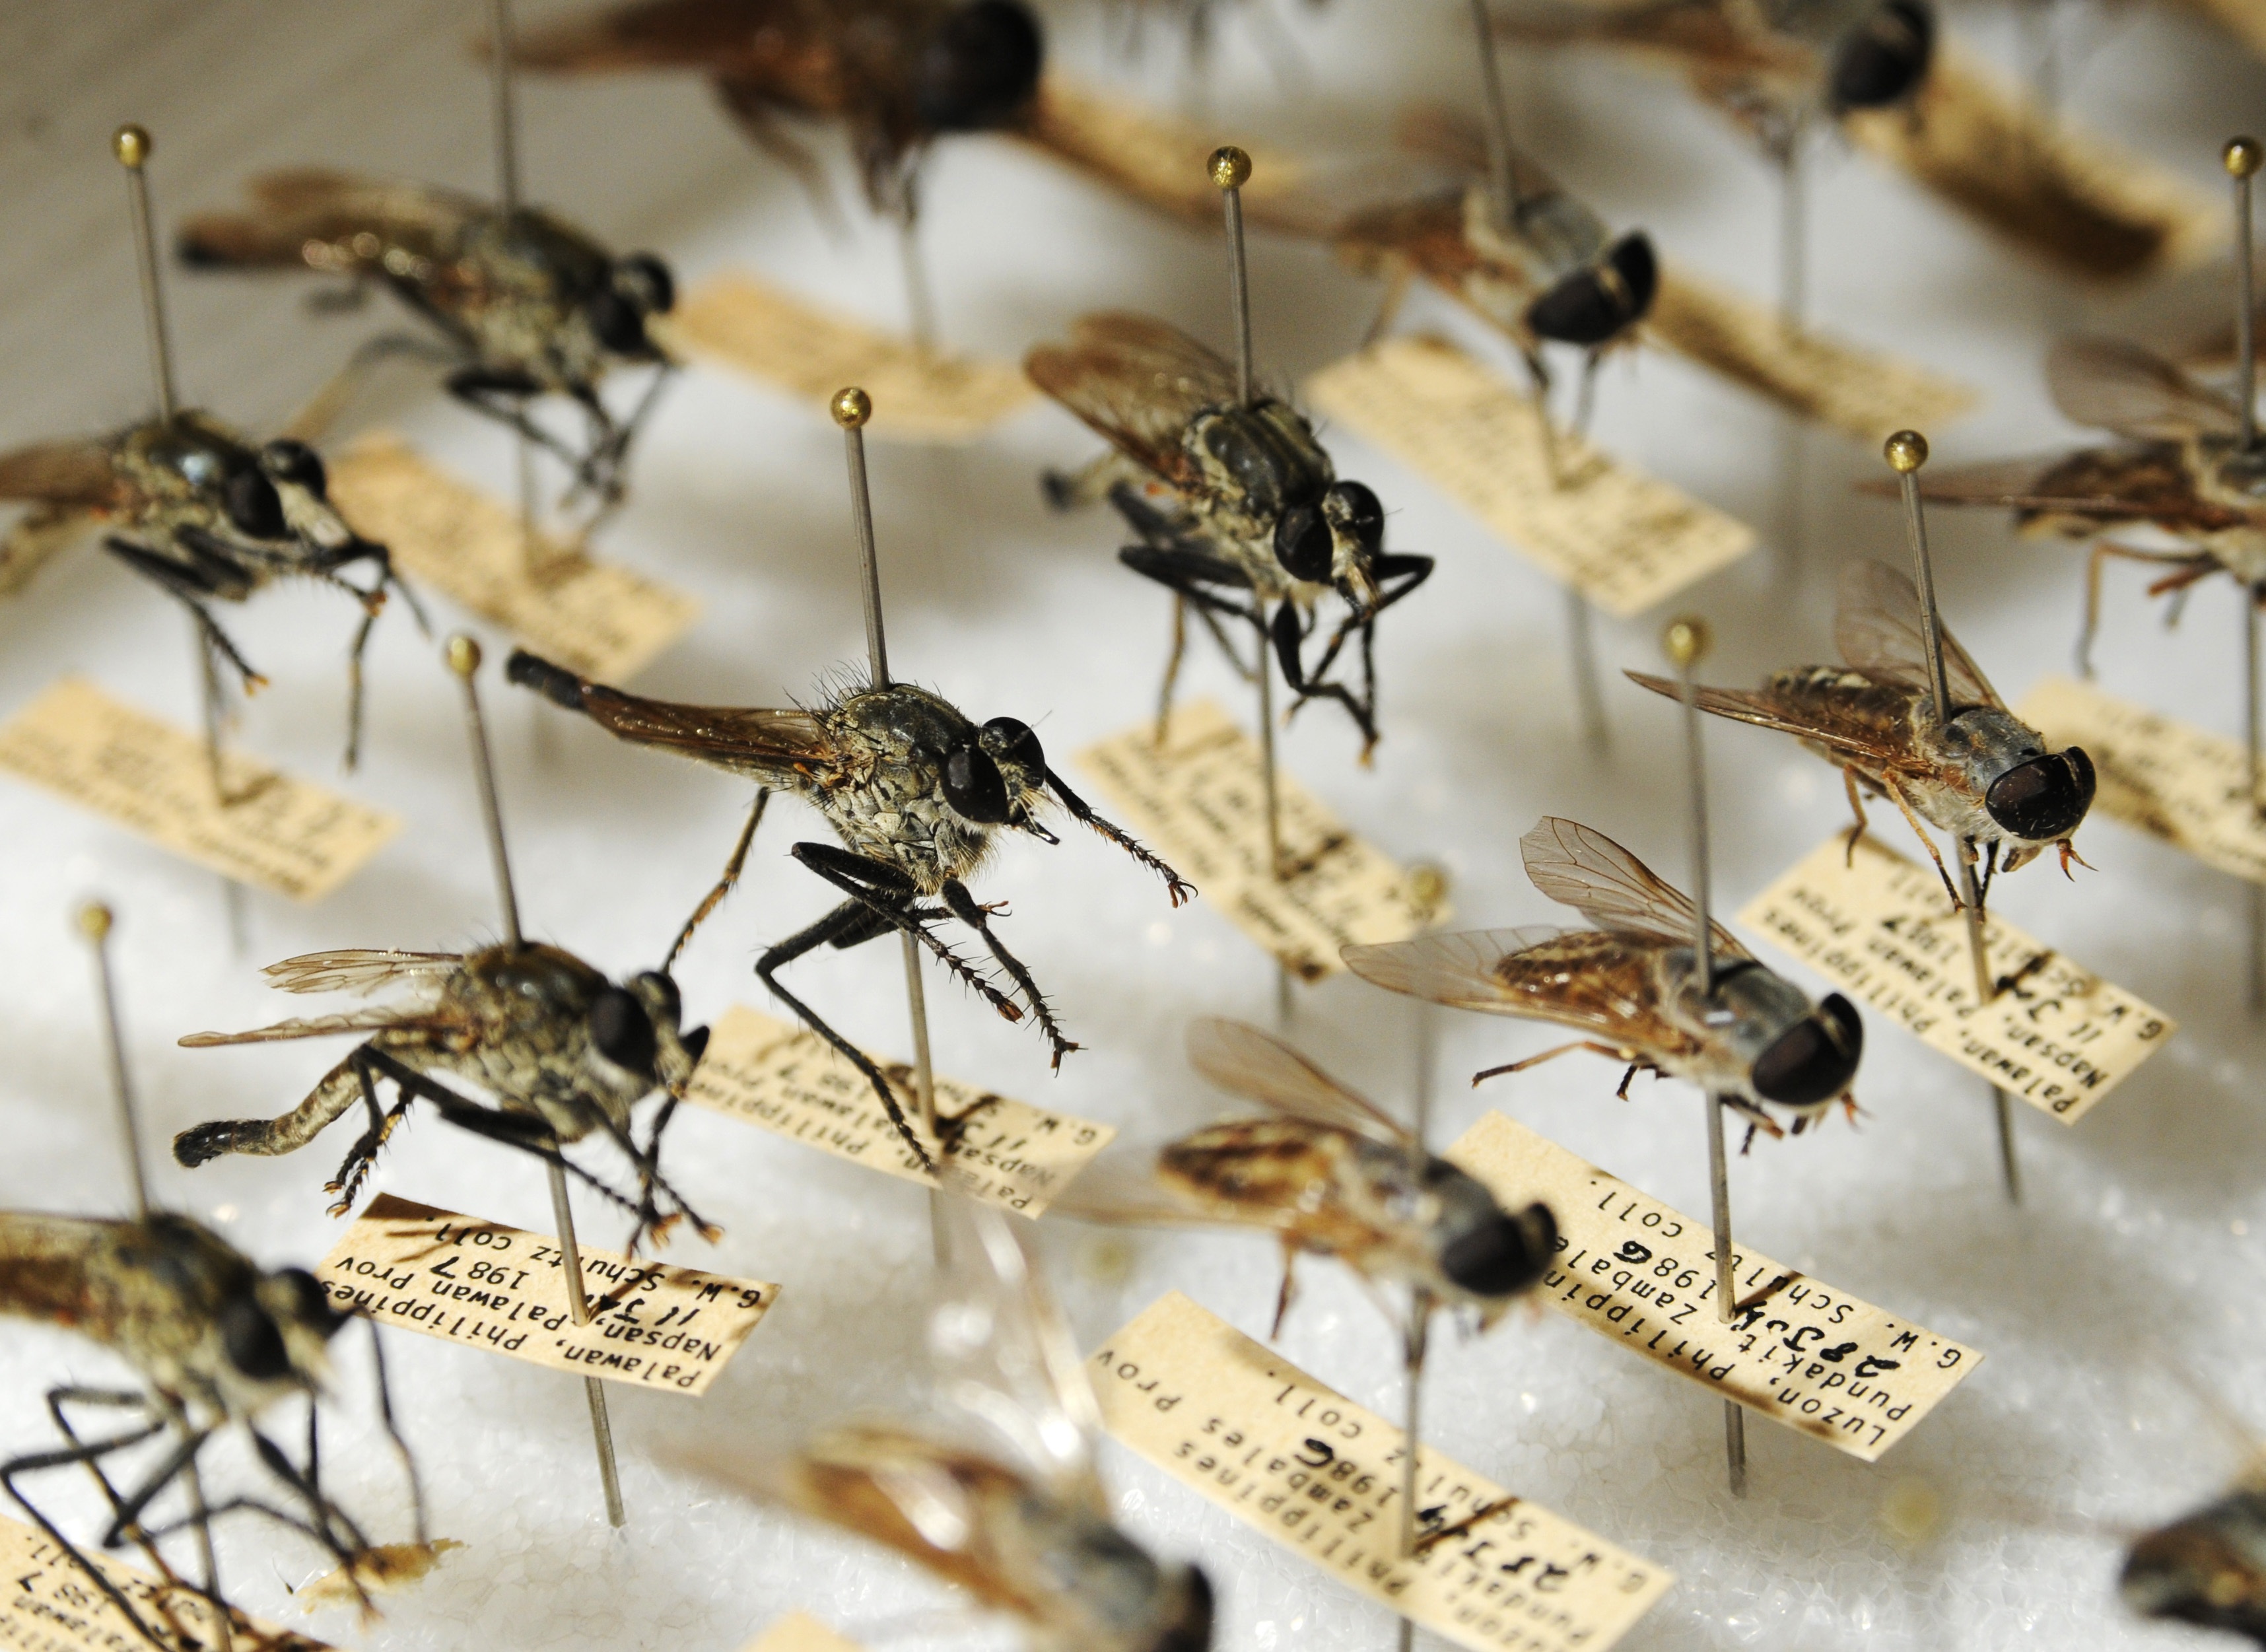
environment, insect, macro, biology, small, medicine, fauna, invertebrate, science, study, entomology, bee, ant, bugs, pest, macro photography, honey bee, scientist, mosquitoes, membrane winged insect